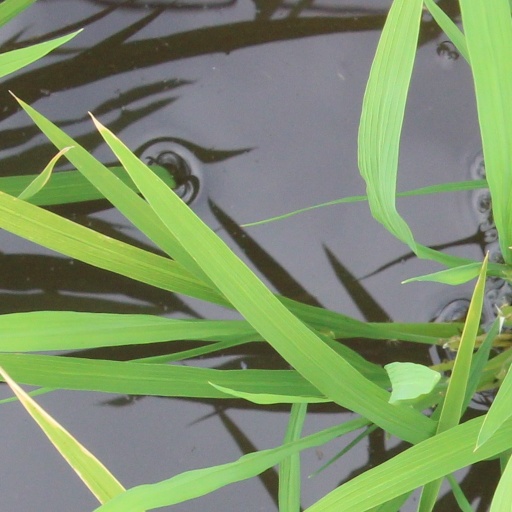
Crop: rice